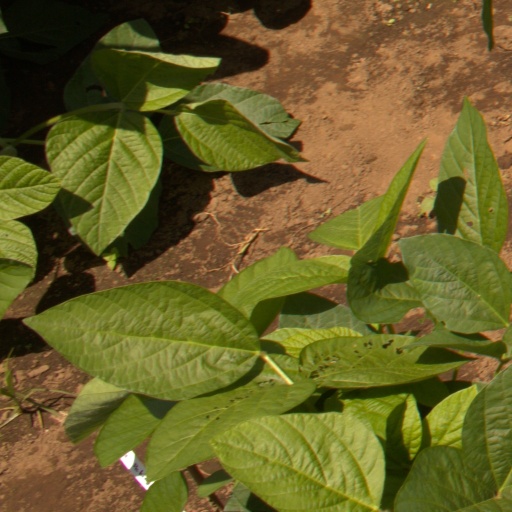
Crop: soybean